Hurricanes in Central America

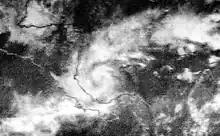
Hurricane Martha just north of Panama on November 21

Panama (Spanish: Panamá), officially the Republic of Panama (Spanish: República de Panamá), is a transcontinental country in Central America and South America, bordered by Costa Rica to the west, Colombia to the southeast, the Caribbean Sea to the north, and the Pacific Ocean to the south. Hurricanes are not common in Panama, as the country is outside of the Main Development Region.